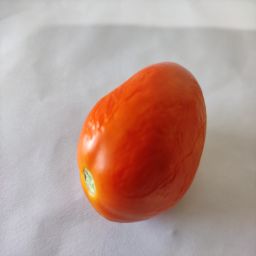
Crop: Tomato
Quality: Old